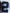
Number: 2